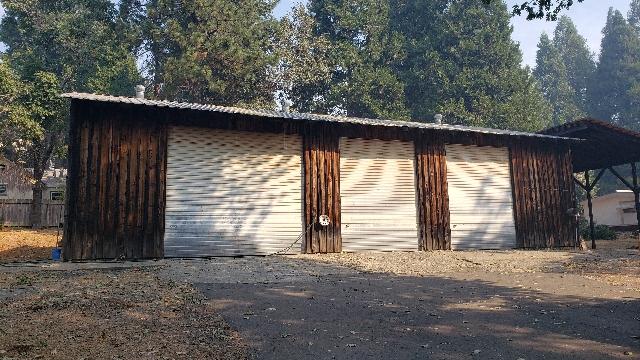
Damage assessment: no_damage